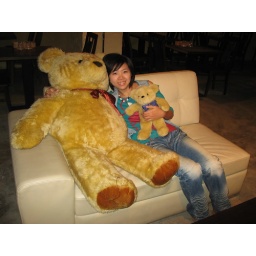
This big bear is in a restaurant which is near by Taipei train station